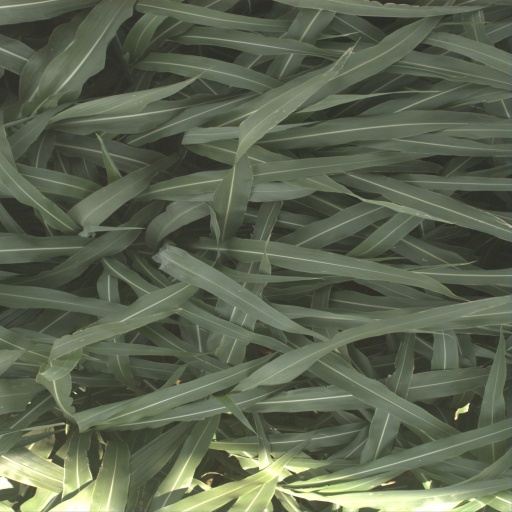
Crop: sorghum